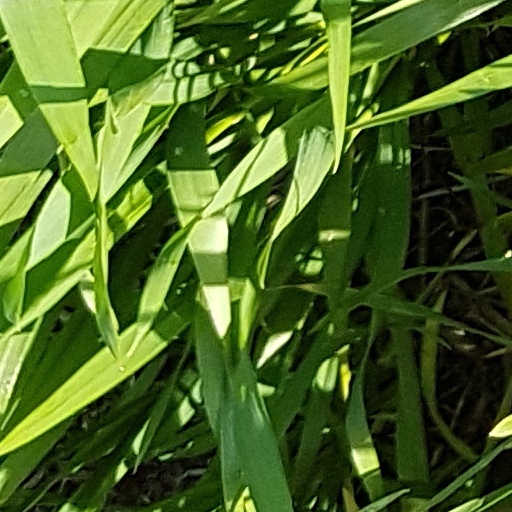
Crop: wheat